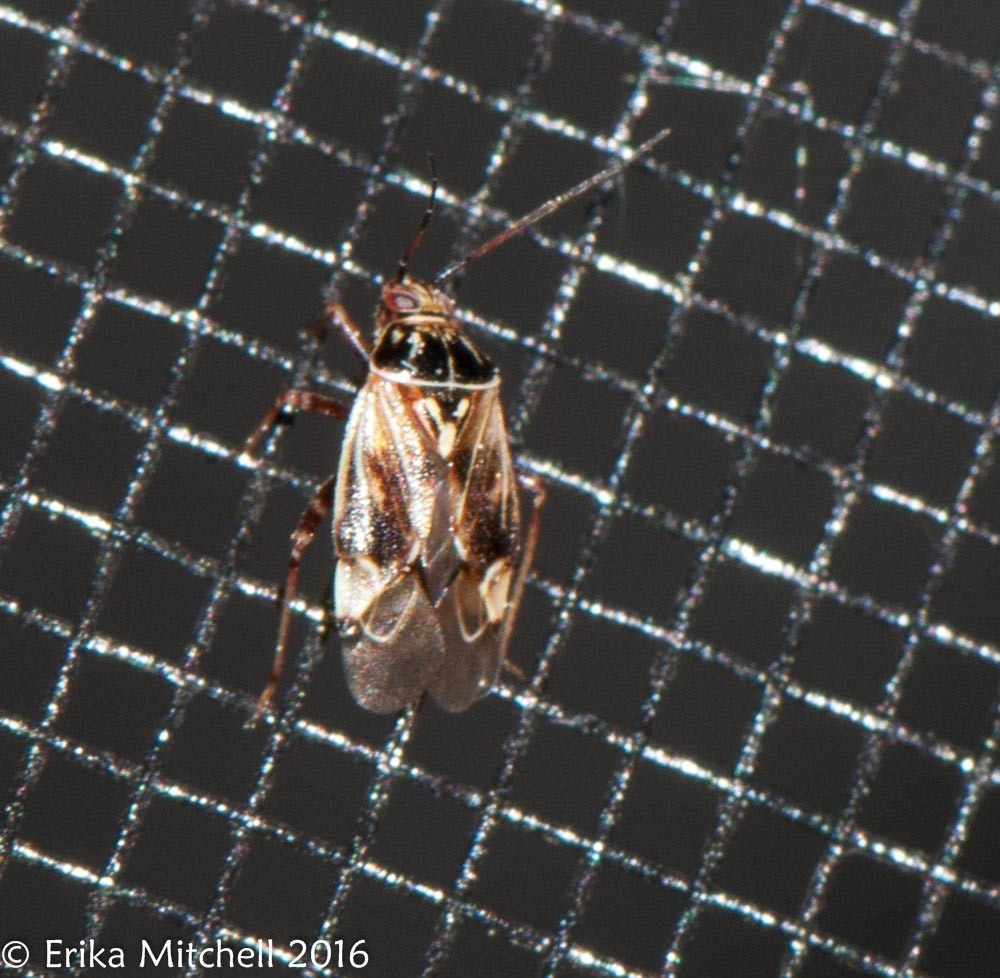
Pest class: lygus_bug